Leibzoll

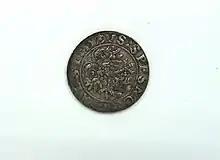
Schaffhausen Dicken coin from 1617. It corresponds to the Leibzoll of 24 kreuzers that Jews had to pay from 1676 onwards to stay in Schaffhausen. Coin in the collection of the Jewish Museum of Switzerland.

The Leibzoll (German: "body tax") was a special toll that Jews had to pay in most European states from the Middle Ages to the 19th century.